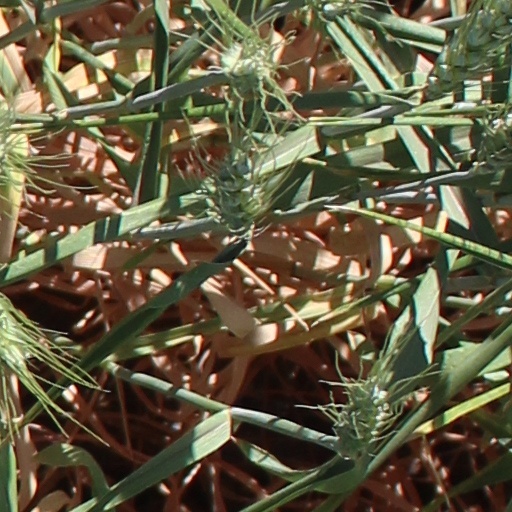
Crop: wheat